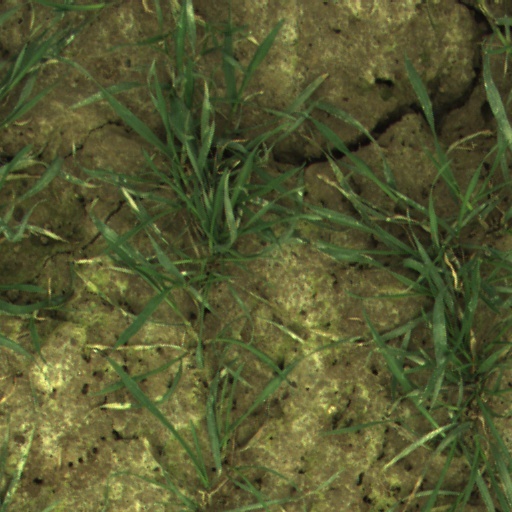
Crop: wheat